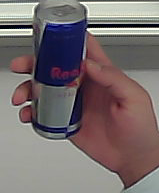
Product: redbull_energydrink